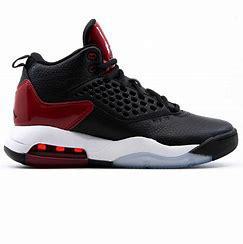
Brand: Jordan
Model: Maxin 200